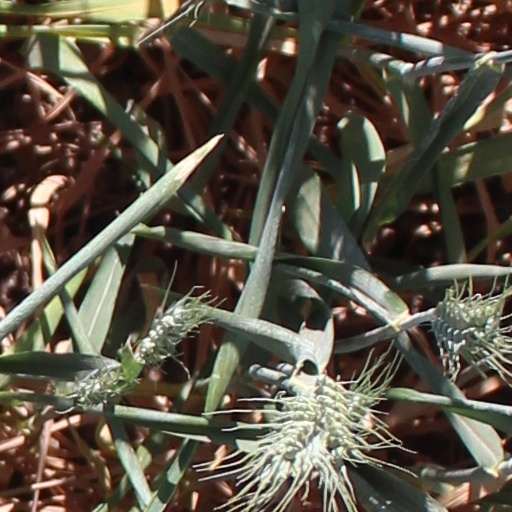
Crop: wheat